Umvoti Mounted Rifles

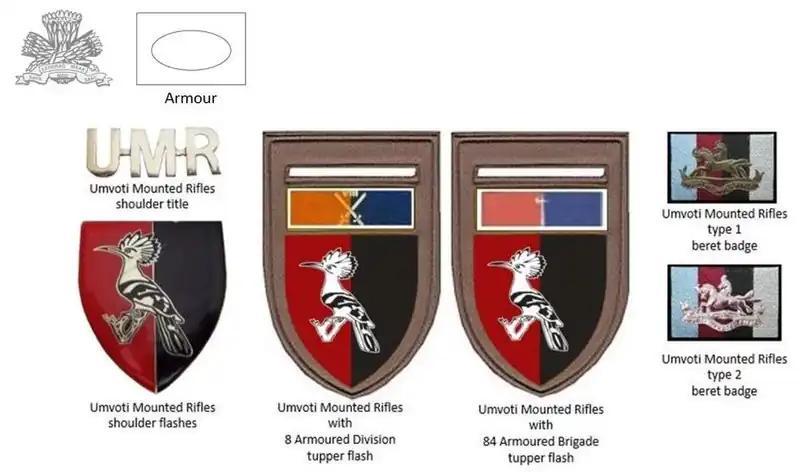
SADF era Umvoti Mounted Rifles insignia

South Africa 1879, South Africa 1899–1902, Relief of Ladysmith, Natal 1906, South West Africa 1914–1915, Gibeon, Western Desert 1941–43